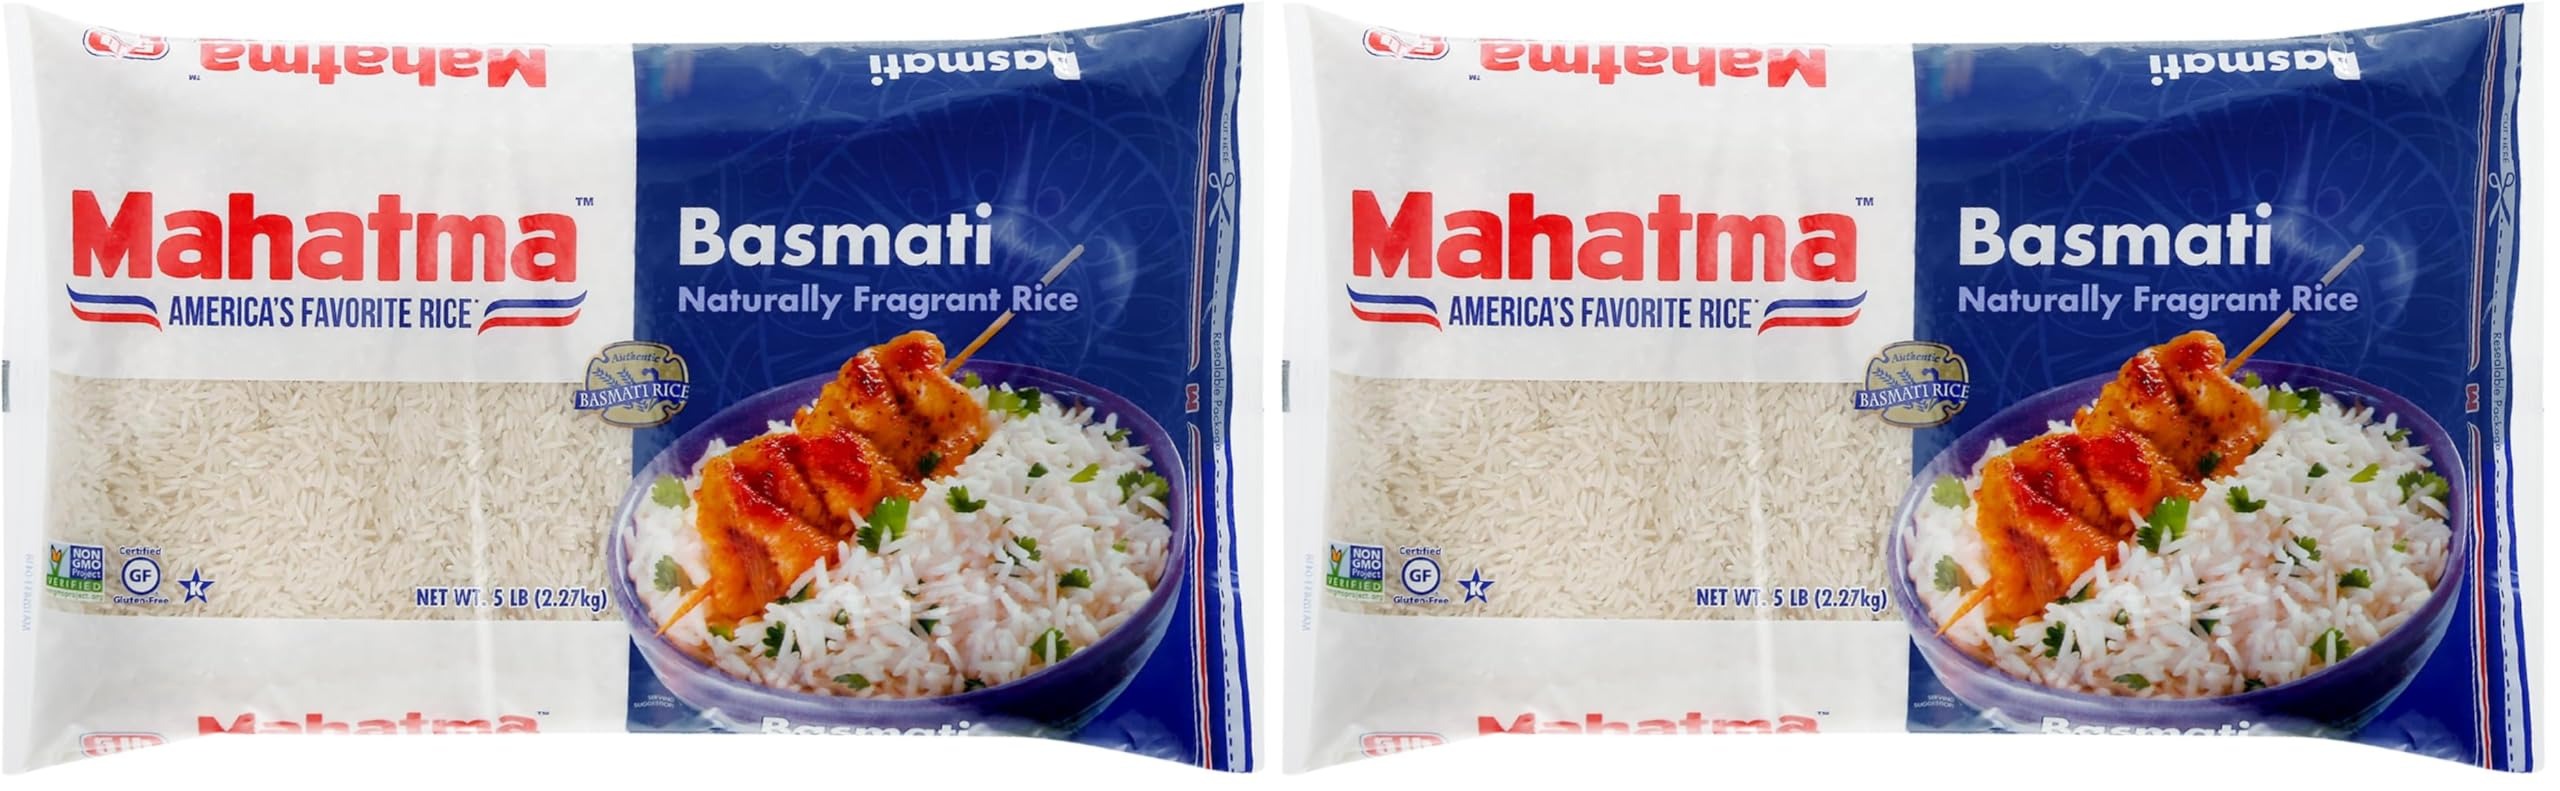
Item Name: Mahatma Basmati Rice Long Grain, 80 oz White, 5 Pound Bag (Pack of 2)
Bullet Point 1: The below information is per pack only
Bullet Point 2: The long and slender grains of premium quality Basmati Rice cook up with a fluffy texture and a nutty, subtle floral aroma that is perfect for a wide variety of dishes.
Bullet Point 3: Rice stays separate, firm and never sticky!
Bullet Point 4: Mahatma Basmati Rice is Gluten Free, Non-GMO Project Verified, free of MSG and has no added preservatives
Bullet Point 5: Basmati Rice pairs perfectly with a wide variety of international cuisines such as Indian chicken biryani, curries or Tikka Masala, African jollof rice, Moroccan chicken and rice, Caribbean coconut lime rice, or Mexican Fried Rice
Bullet Point 6: HOW TO COOK: Cooking directions are located on the back of the package -- you can cook this rice over the stove, in a rice cooker, slow cooker or even in the microwave.
Value: 160.0
Unit: Ounce

Price: 18.9